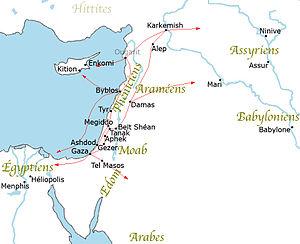
La carte montre les grands axes d'échanges commerciaux qui traversent la Palestine au début du Xe siècle. Les échanges commerciaux se font entre l'Égypte, la Phénicie, Chypre, l'Assyrie, l'Arabie. Dessiné principalement à partir de Mario Liverani, Israel's History and the History of Israel, p.72, p.115.
Les données archéologiques sur l'époque de David et de Salomon sont constituées uniquement de ce qui est, à l'heure actuelle, attesté, démontré, à l'exclusion des interprétations plus générales que chaque archéologue peut faire. Au niveau des données archéologiques, il y a un très large accord entre archéologues, indépendamment de leurs idées personnelles, alors qu'au niveau de l'interprétation et de la construction historique, on trouve entre eux des visions historiques fort différentes, voire contradictoires.